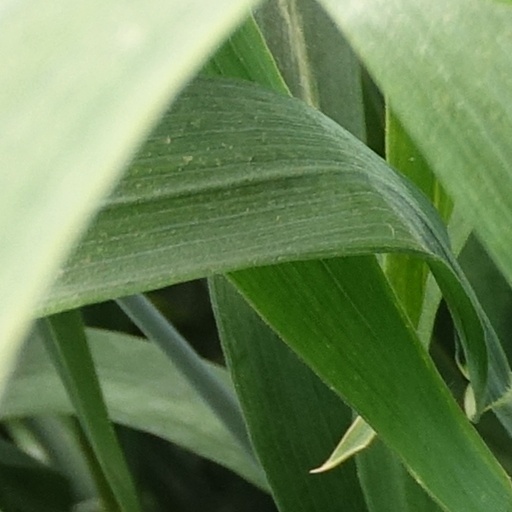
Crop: wheat